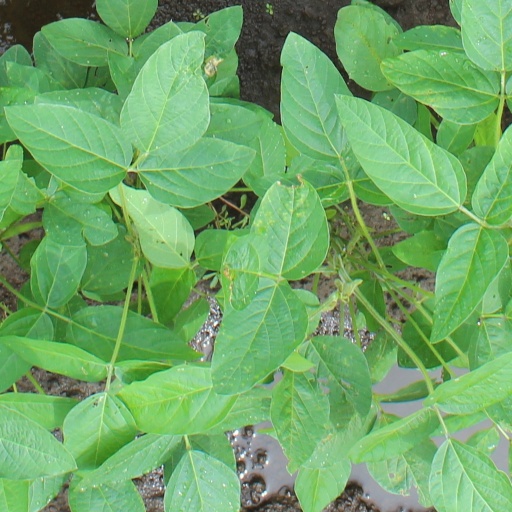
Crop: soybean